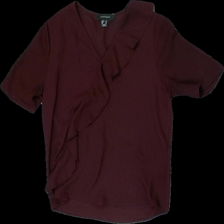
View: front
Type: Blouse
Category: Ladies
Brand: Atmosphere
Colors: Red
Material: 100% polyester
Pattern: Transparent
Cut: Regular
Size: 34
Season: All
Price range: 50-100
Recommended usage: Reuse